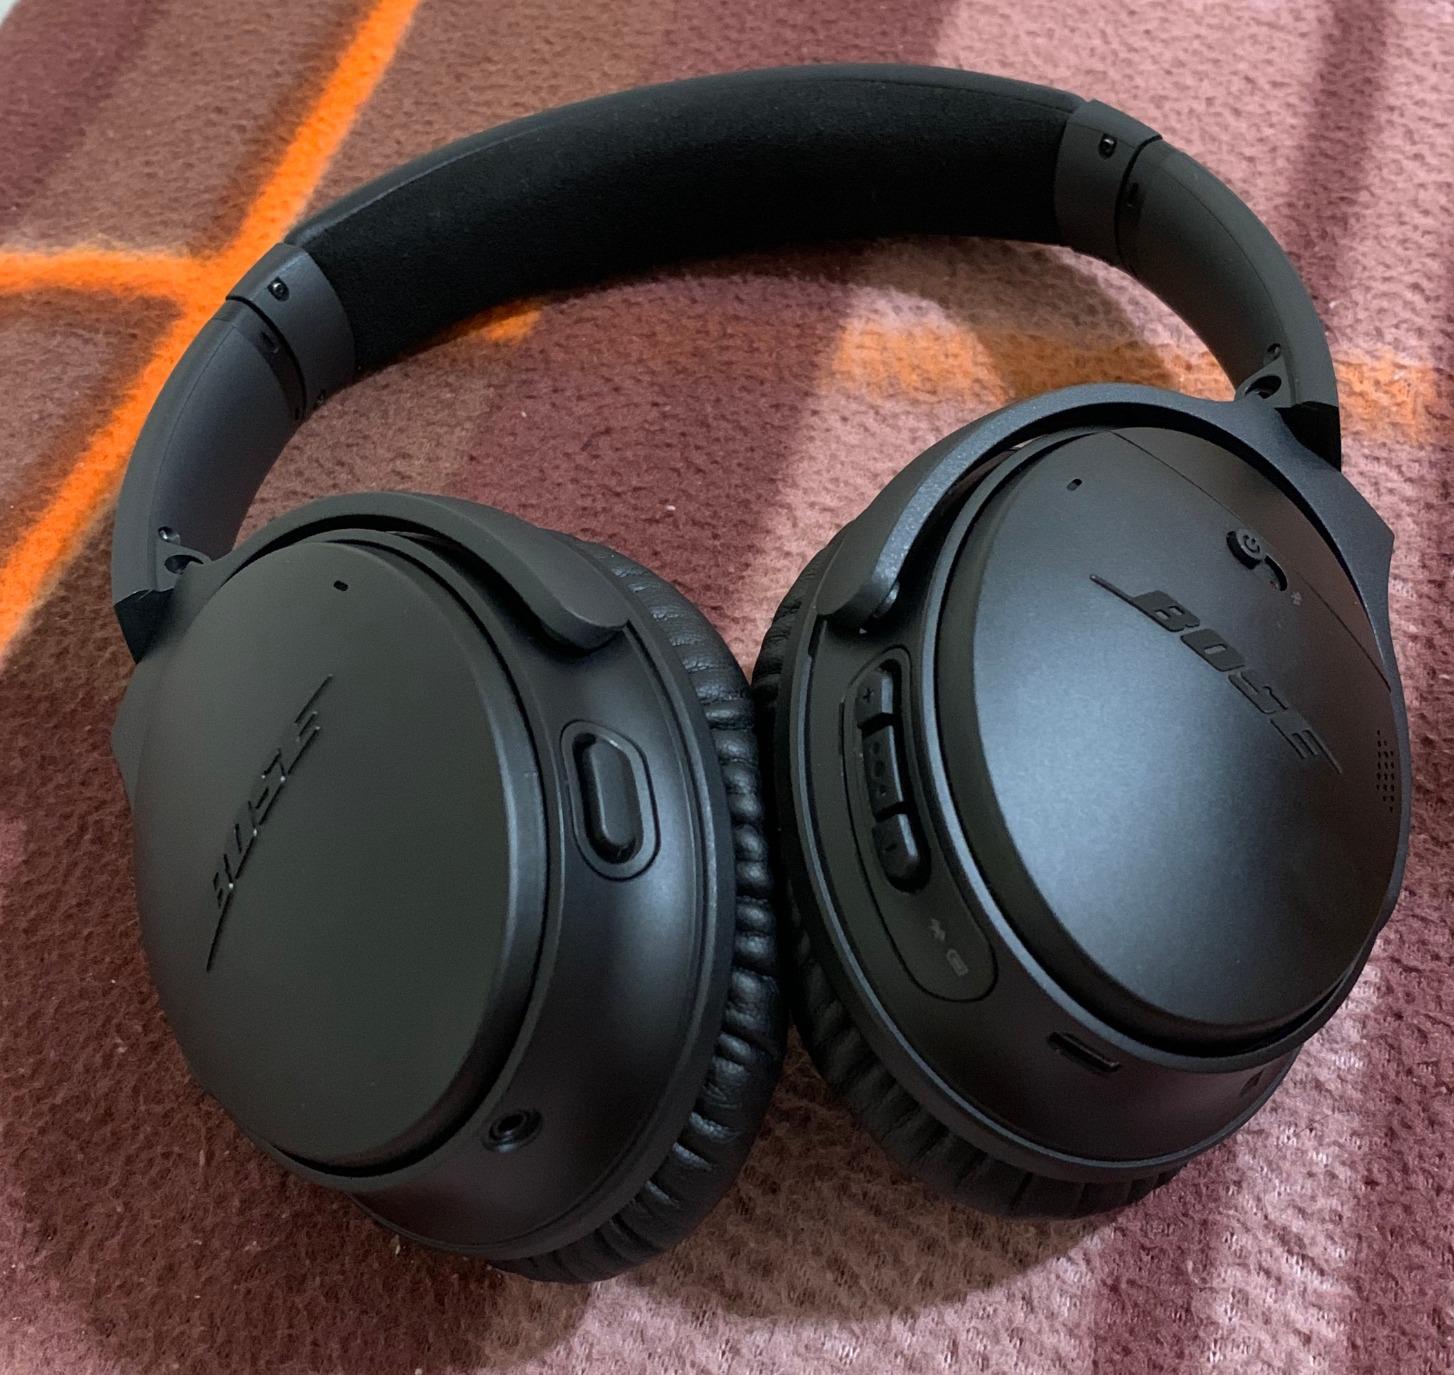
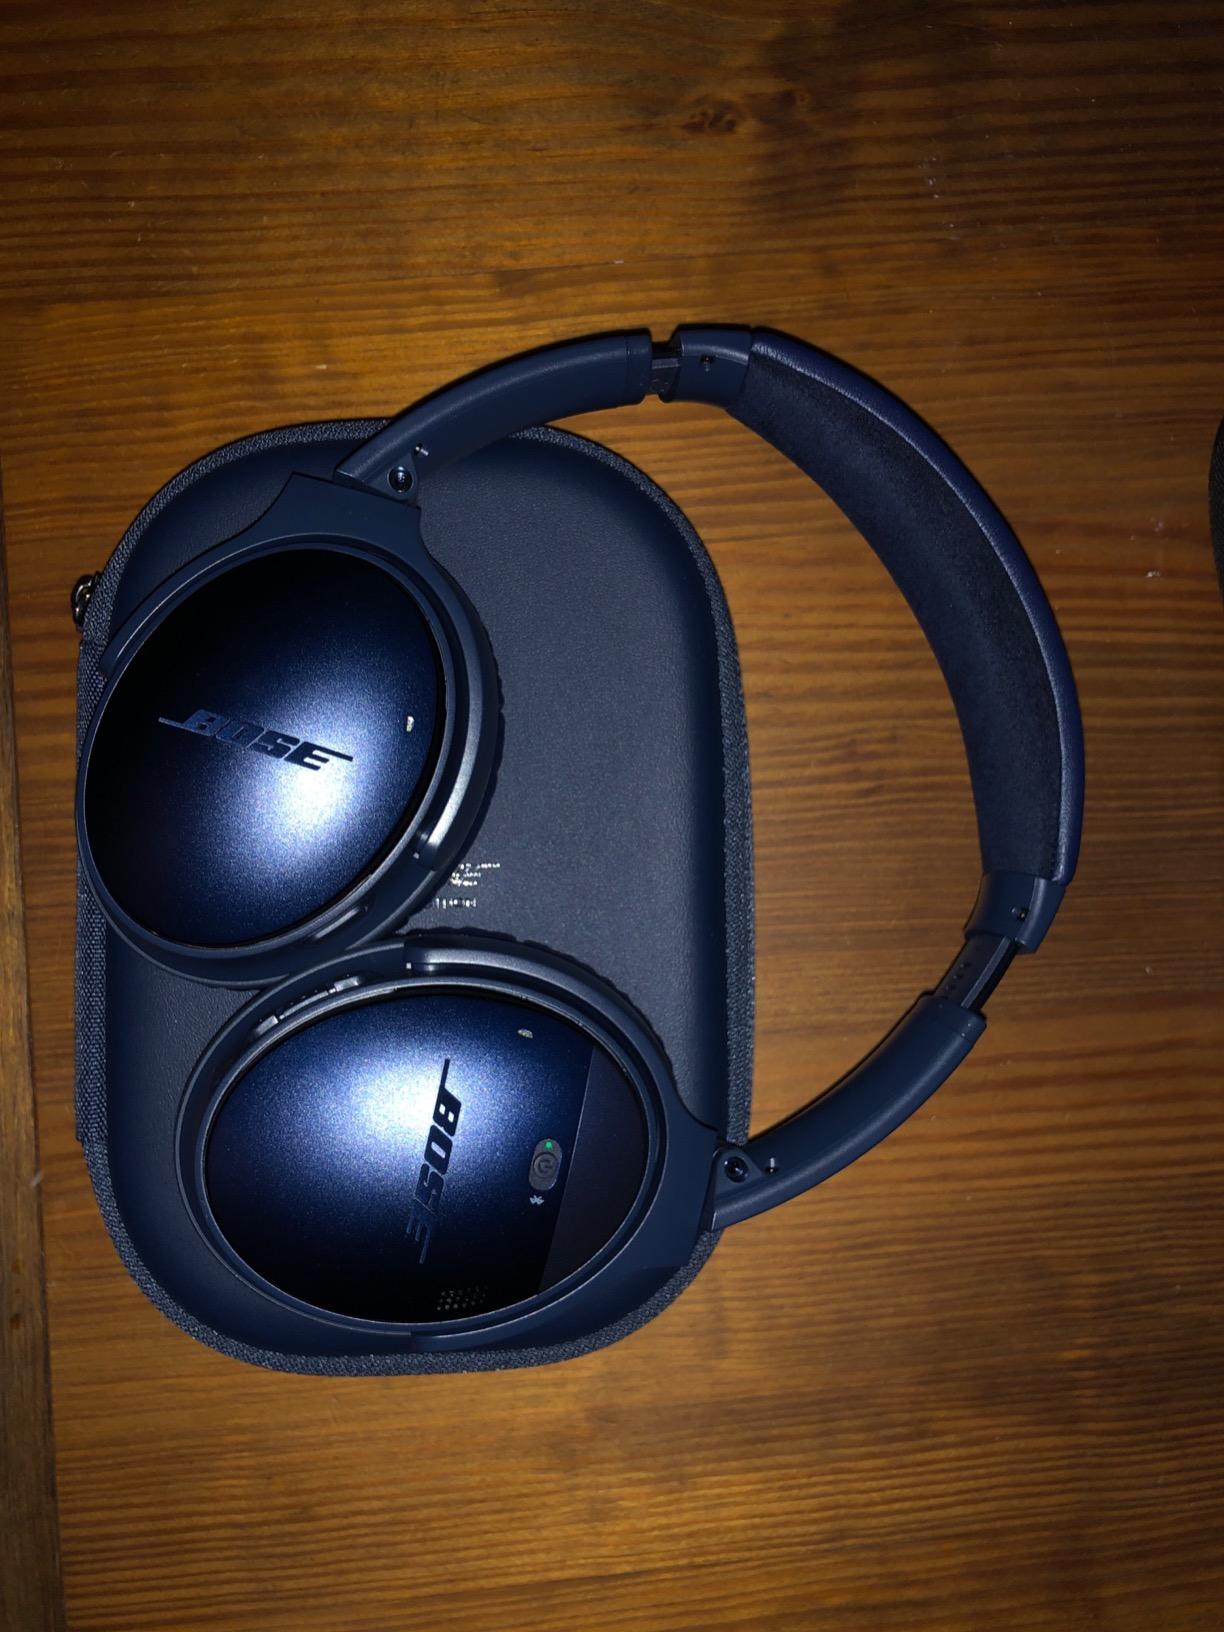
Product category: headphones
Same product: yes